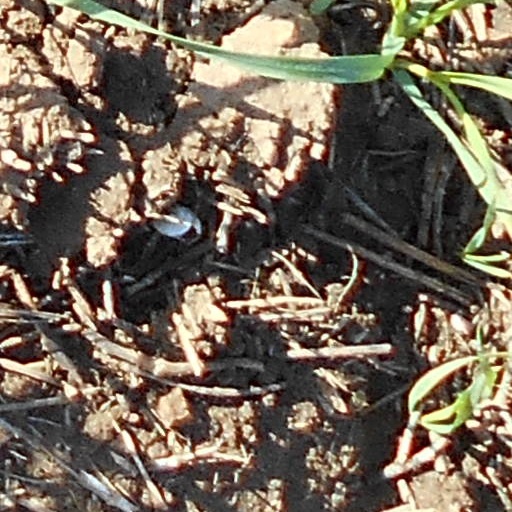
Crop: wheat